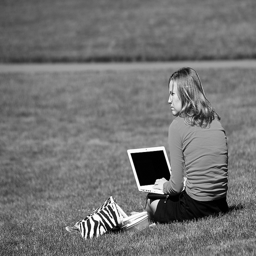
A black and white image of a young woman sitting on a grassy knoll using her lap top.
A woman sitting in a grassy field with a laptop.
A cross woman sitting in grass with her computer
A man in a field on a laptop
A beautiful young woman sitting in a field using a laptop computer.